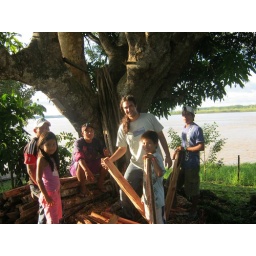
Preparing wood for building a new house in a Ticuna village